Waiting (2015 film)

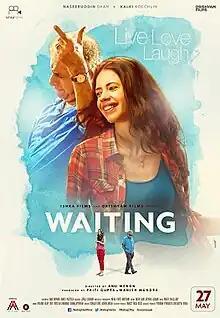
Theatrical release poster

Waiting is a 2015 Indian Hindi-language drama film directed by Anu Menon. Produced by Priti Gupta and Manish Mundra under the banner of Ishka Films and Drishyam Films respectively, the film was co-written by Menon and James Ruzicka, and stars Naseeruddin Shah and Kalki Koechlin. "Waiting" focuses on the relationship between two people from different walks of life who befriend each other in a hospital, while nursing their respective comatose spouses. Rajat Kapoor, Suhasini Maniratnam, Arjun Mathur, Ratnabali Bhattacharjee and Rajeev Ravindranathan play supporting roles in the film.